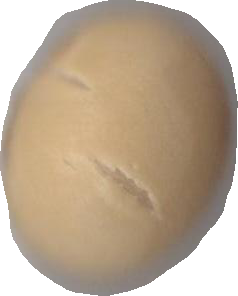
Variety: Grobogan